Hyponerita

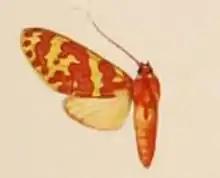
Hyponerita

Hyponerita is a genus of moths in the family Erebidae erected by George Hampson in 1901.